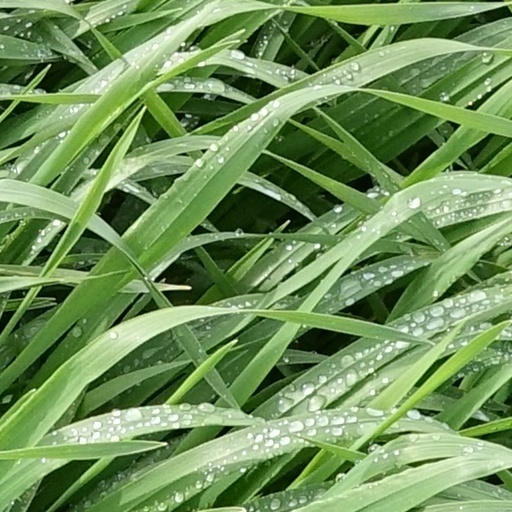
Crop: wheat